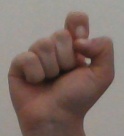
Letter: fa